Seetakt

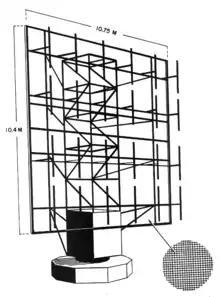

Seetakt was a shipborne radar developed in the 1930s and used by the German Navy ("Kriegsmarine") during World War II. It is the first naval radar to enter service, and among the earliest radars of any sort. It provided range measurements with an accuracy on the order of , more than enough for gunnery. Its angle accuracy was not very good, but the development of lobe switching specifically for this radar provided about 1 degree accuracy, not enough to directly lay the guns, but still useful for initial plotting and aiding the optical spotters find their target.